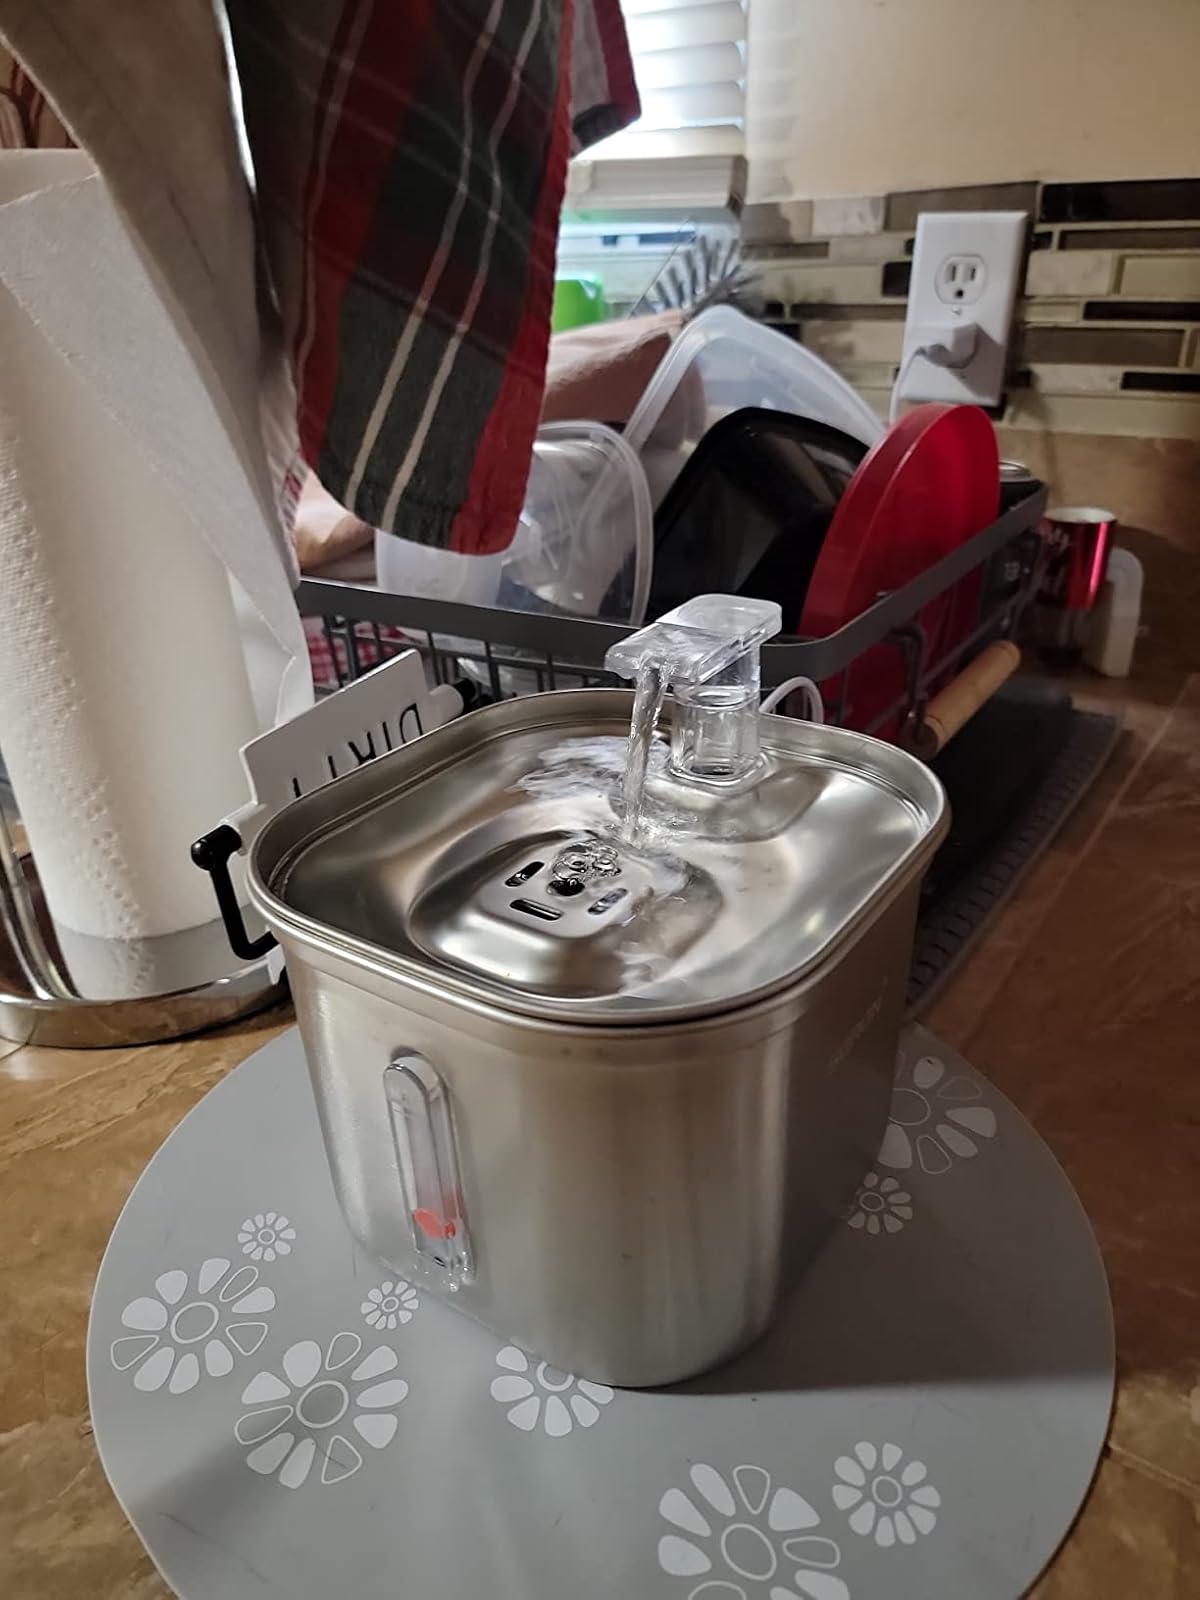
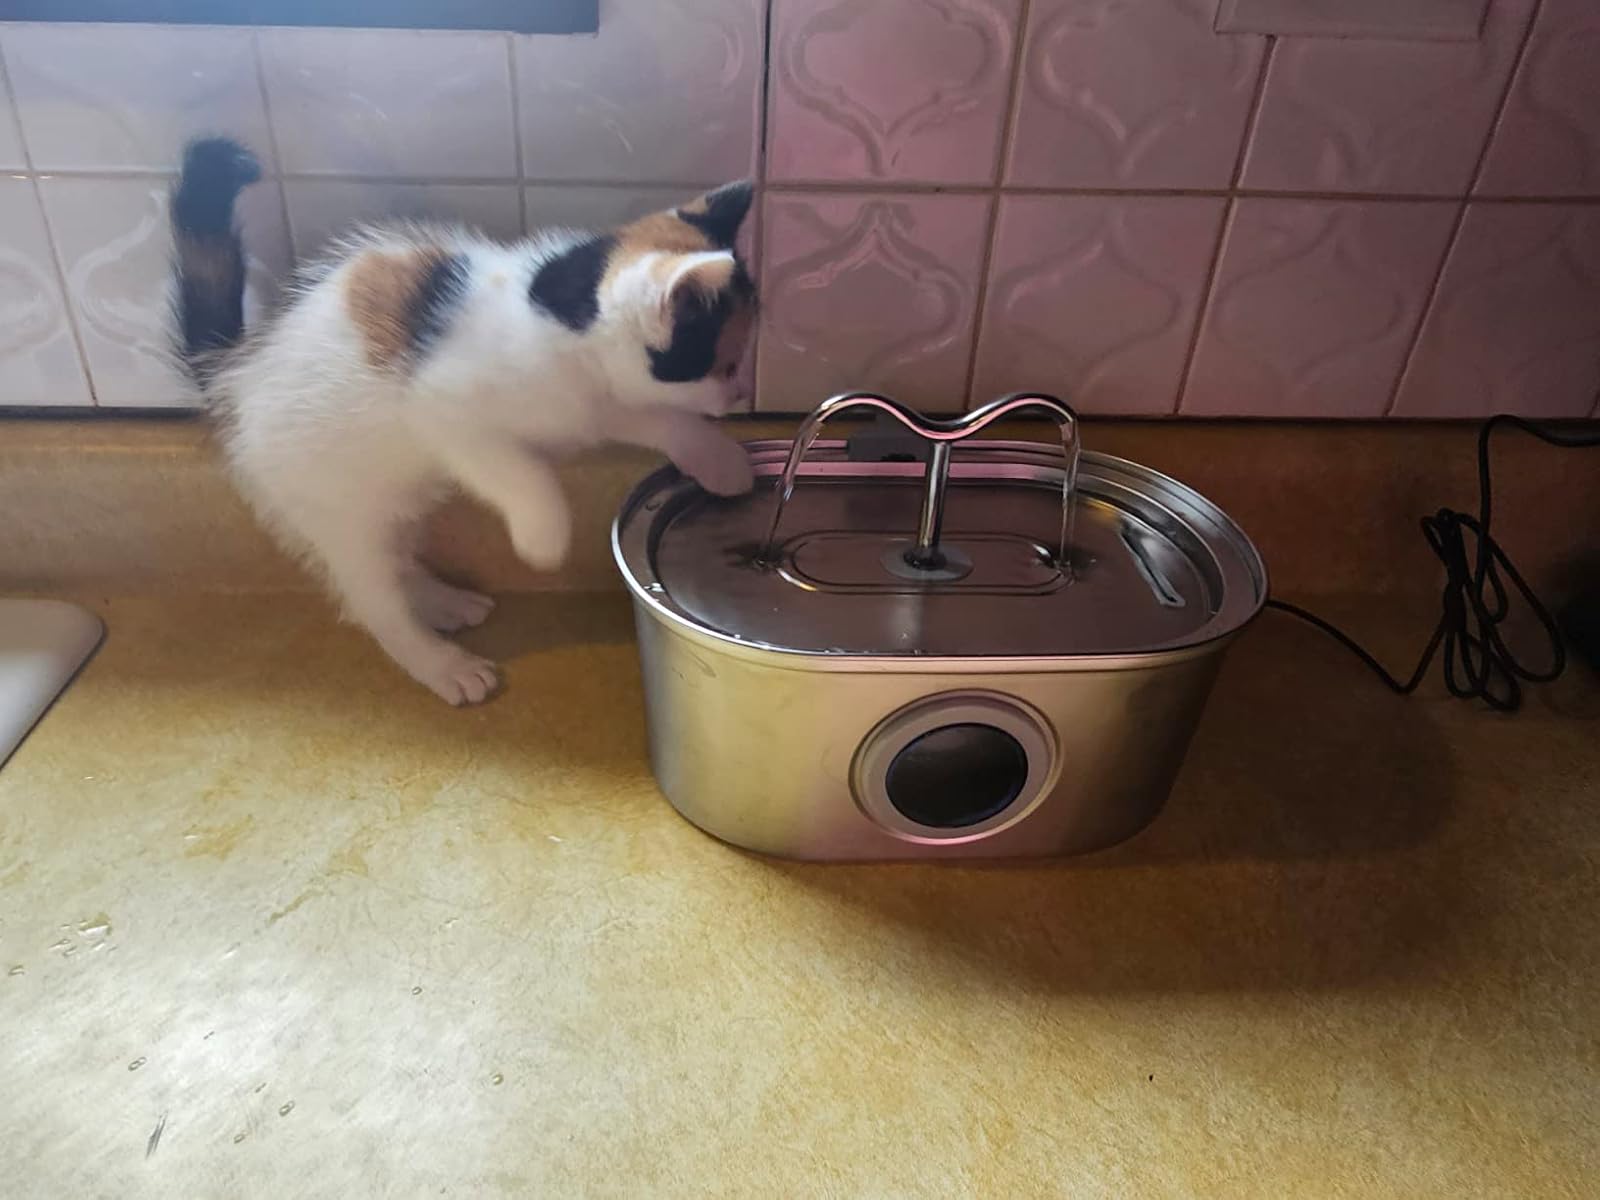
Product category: items_bowl
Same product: no